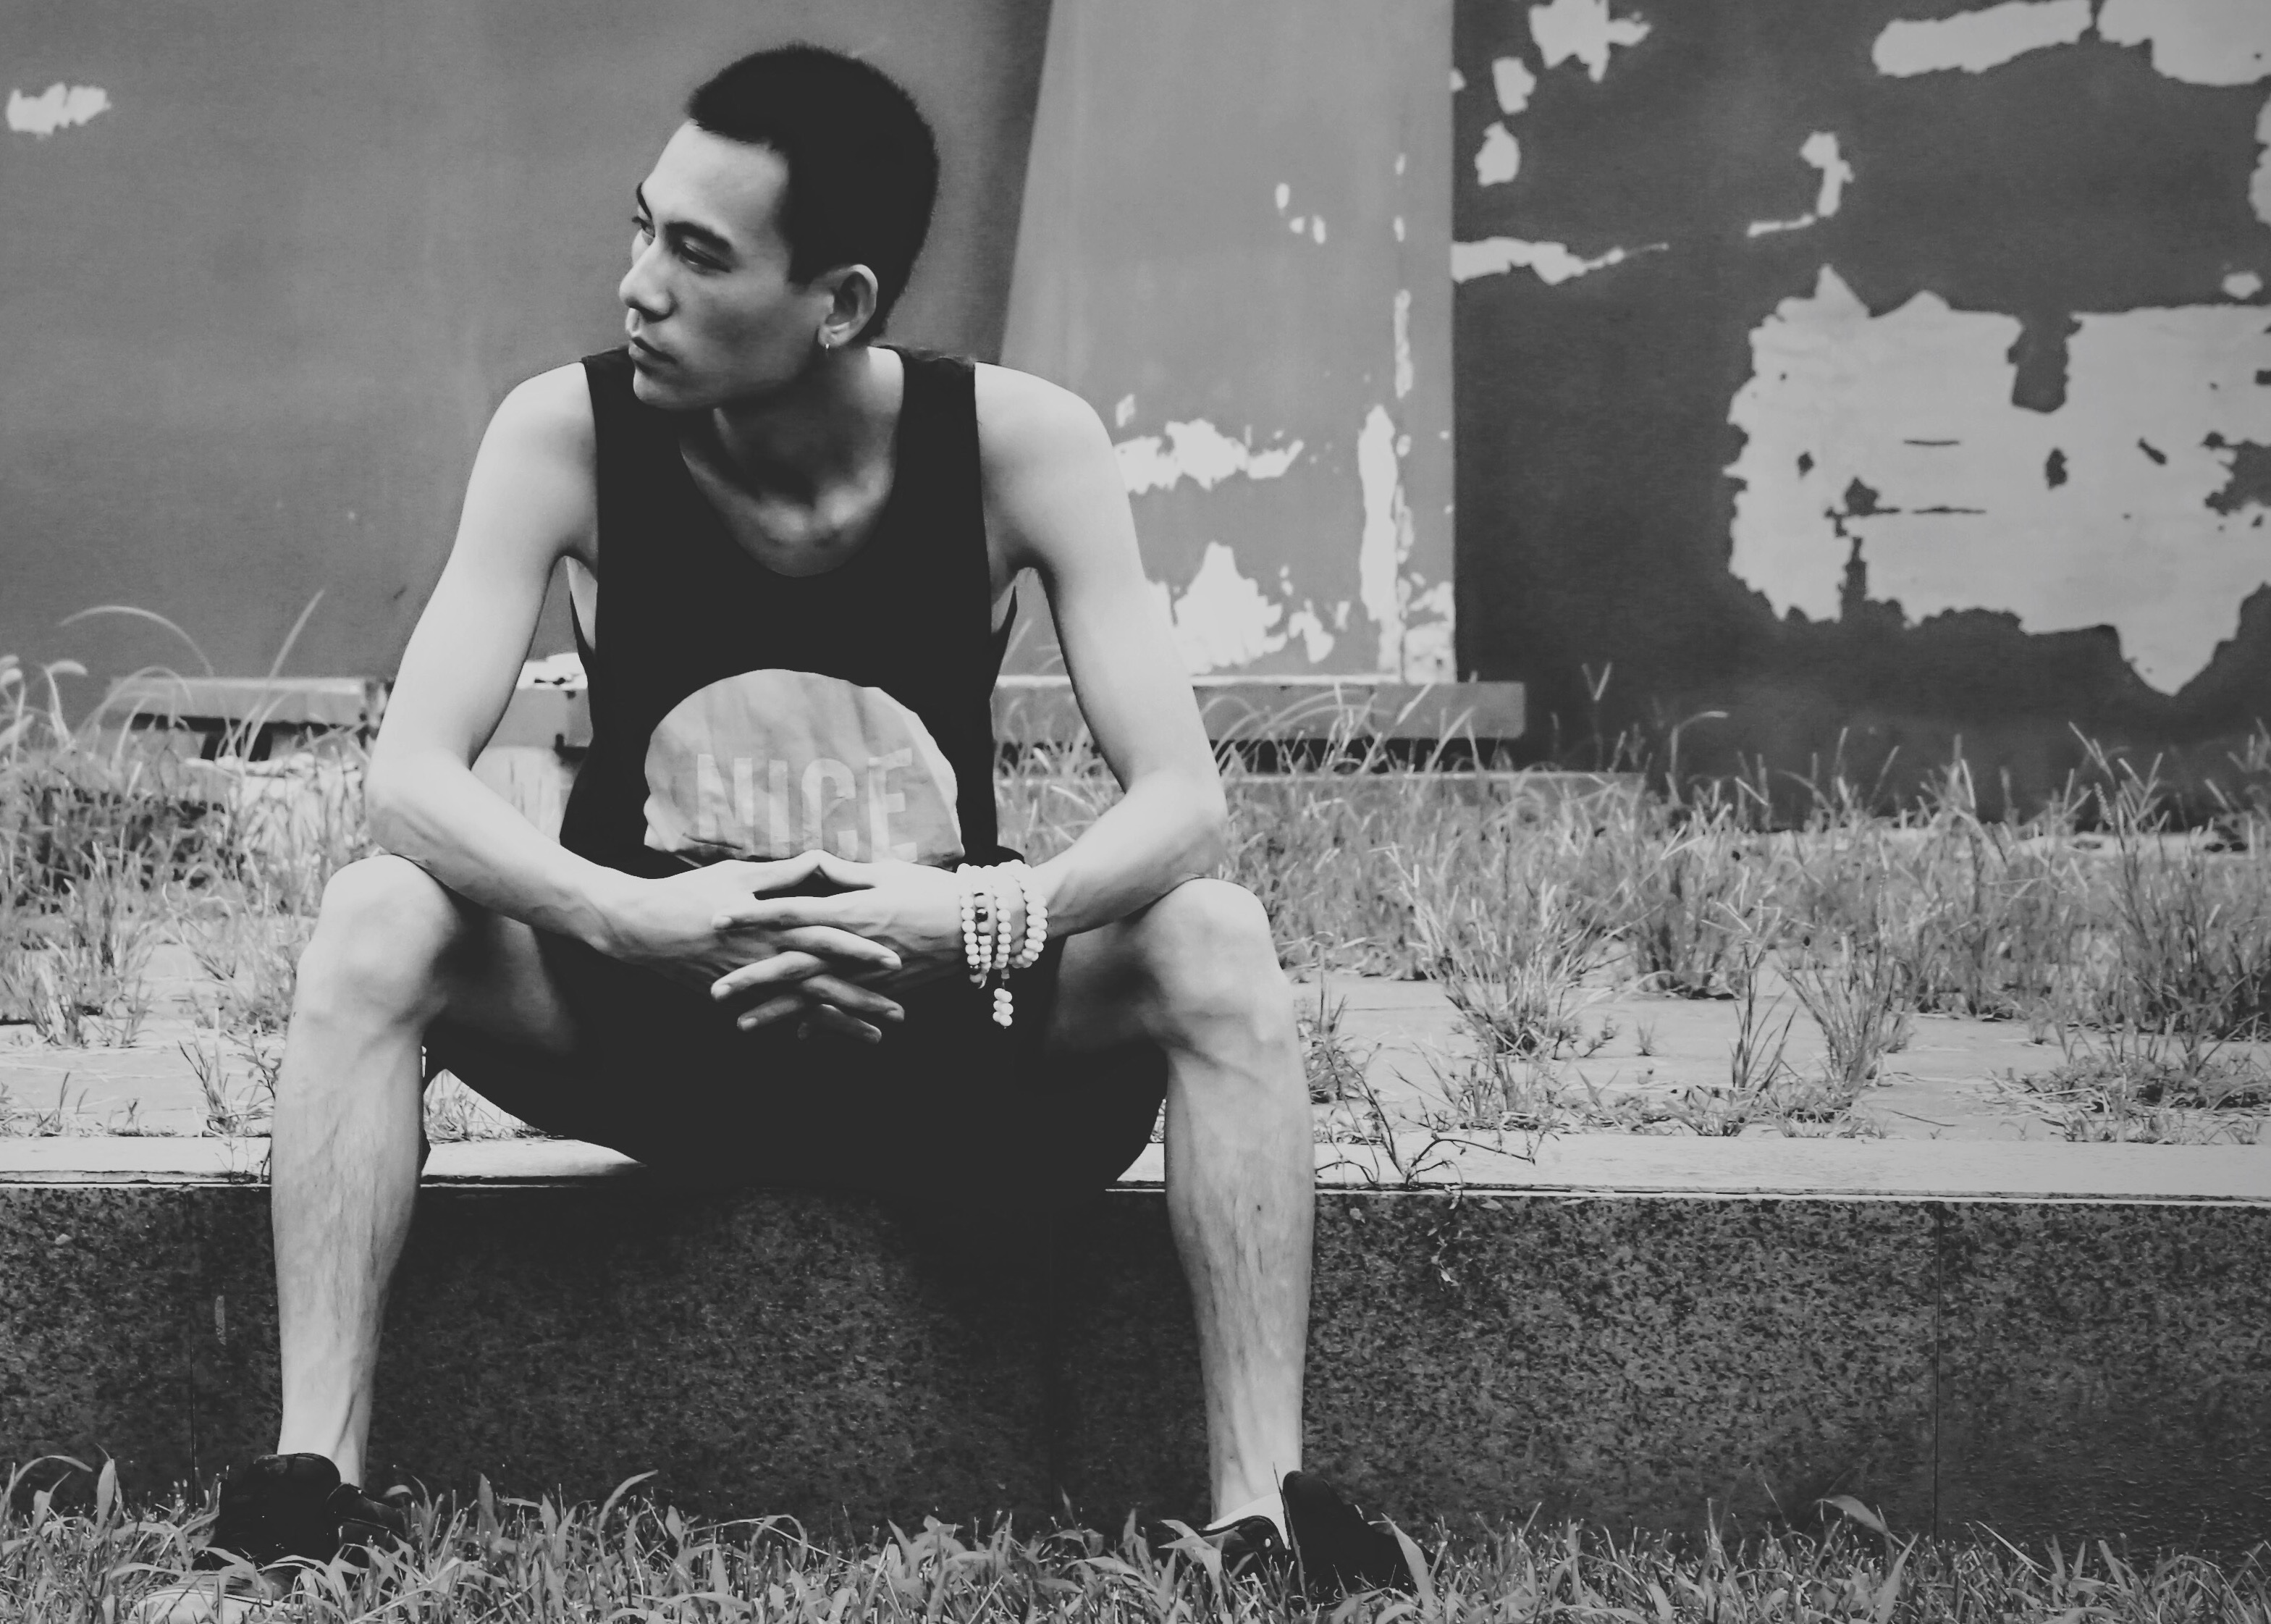
person, black and white, people, white, photography, model, sitting, black, monochrome, photograph, beauty, image, emotion, photo shoot, monochrome photography, human positions, art model, physical fitness